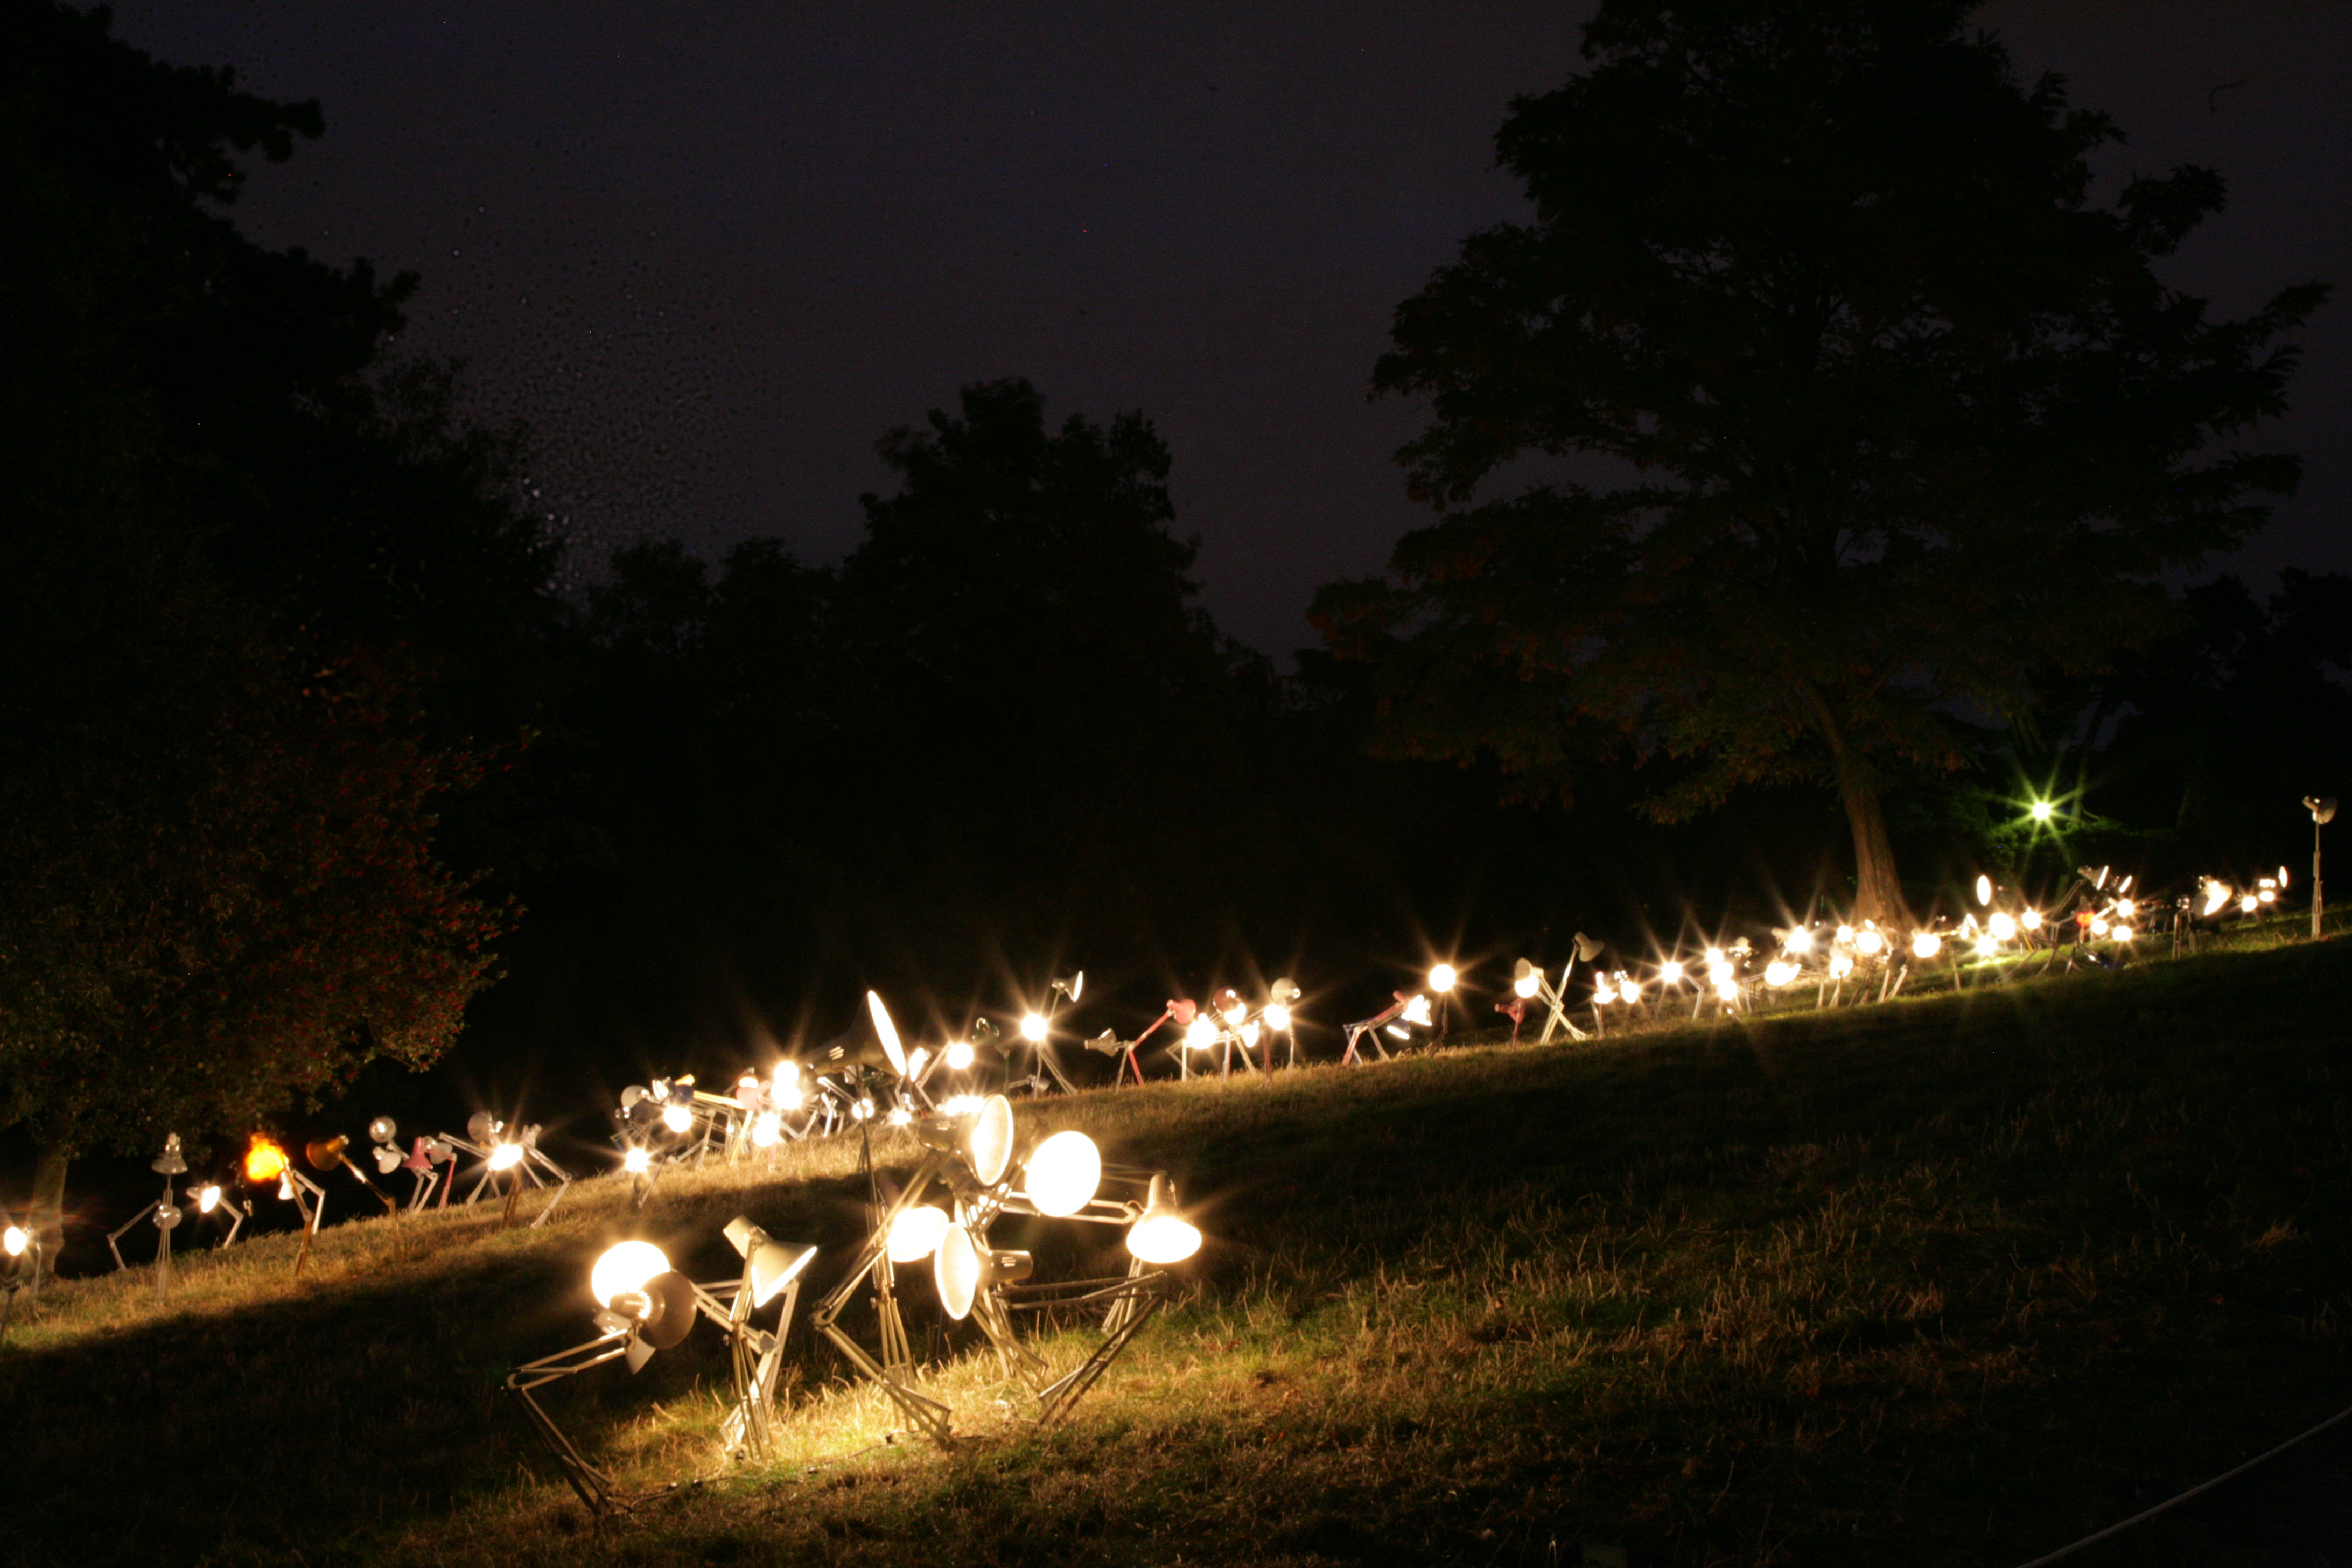
tree, light, night, paris, dusk, france, evening, park, darkness, lamp, garden, lighting, christmas decoration, art, parc, kunst, installation, parque, lampe, parco, parigi, nuitblanche, parijs, whitenight, pary, butteschaumont, installationartists, conceptualartists, lampada, runeguneriussen, lampara, landscape lighting